Rugby sevens

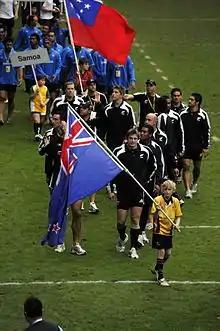
New Zealand have won thirteen World Rugby Sevens Series titles; the most of any nation that has competed in the annual series of tournaments.

The World Series was a series held every season since the 1999–2000 inaugural season. Each season the Sevens Series held from seven to eleven tournaments, from around October and concluding around June. Most tournaments see 16 teams competing – mostly "core teams" that participate in each event, but also some teams that win the right to participate in select events. The last tournament was held in the 2022–2023 season.